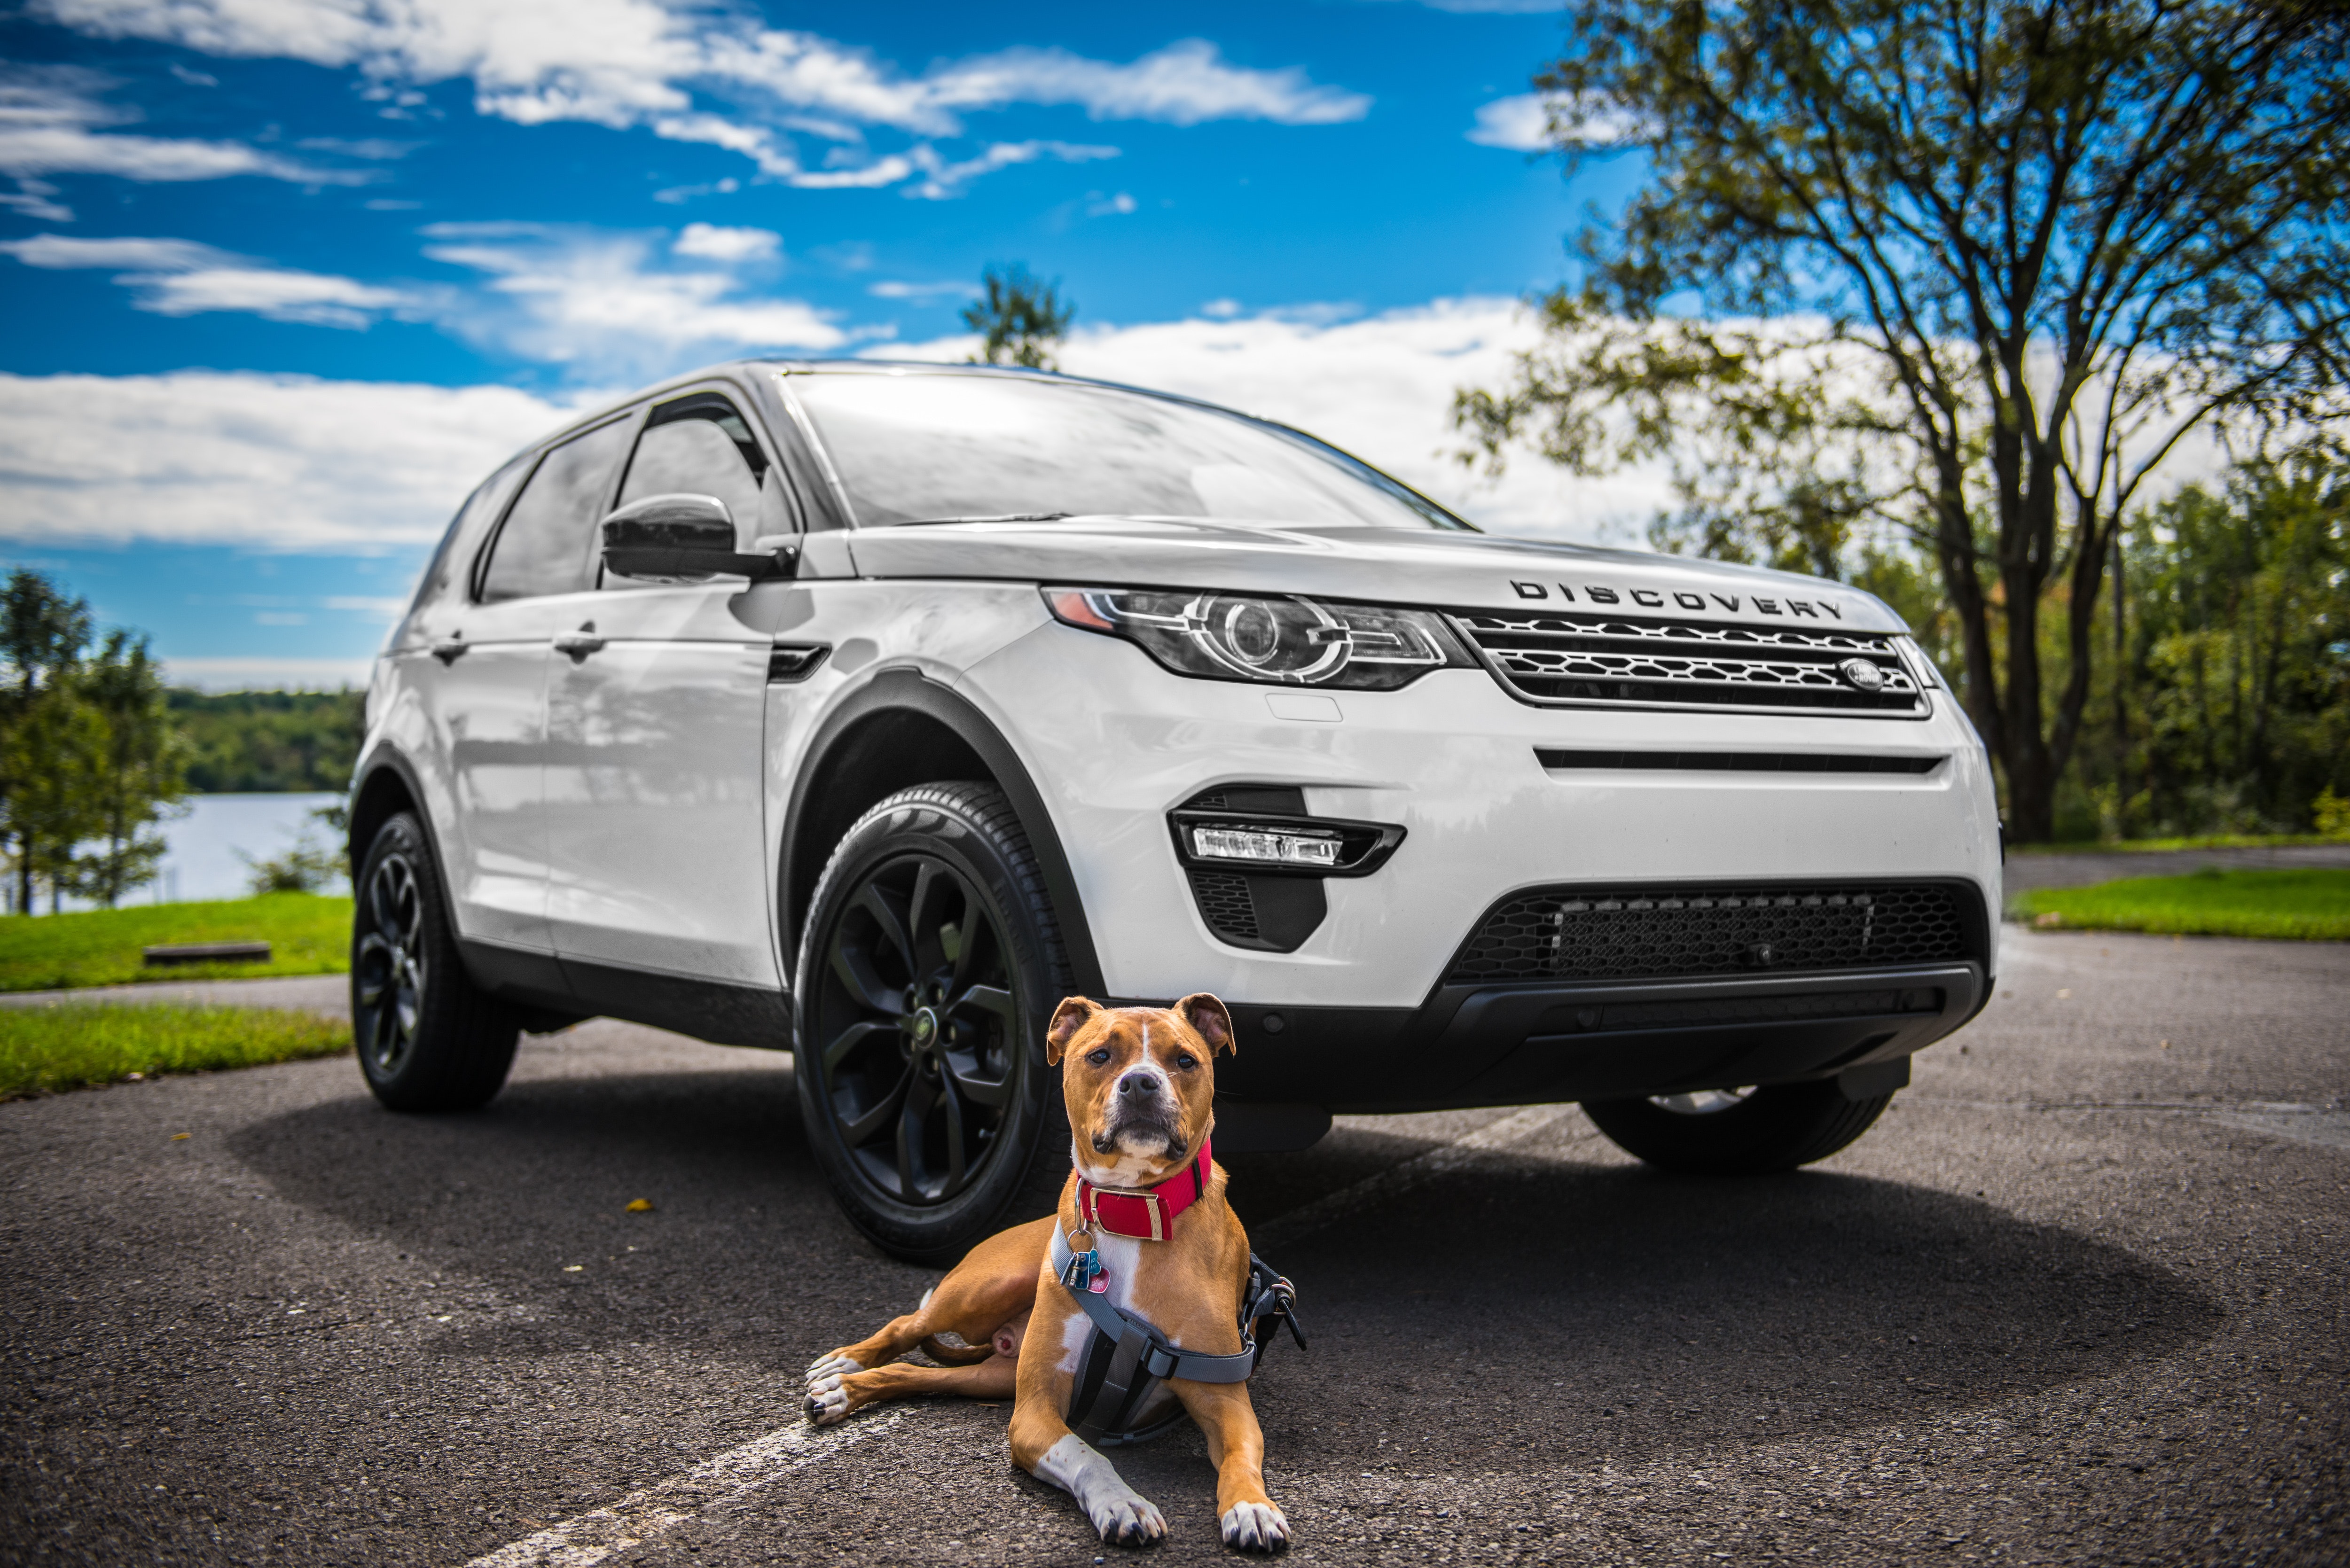
motor vehicle, vehicle, car, sport utility vehicle, bumper, automotive design, rim, automotive tire, sky, automotive exterior, tire, infrastructure, vehicle door, compact sport utility vehicle, grille, wheel, automotive wheel system, road, Mini SUV, plant, metal, land rover, family car, range rover, crossover suv, fawn, city car